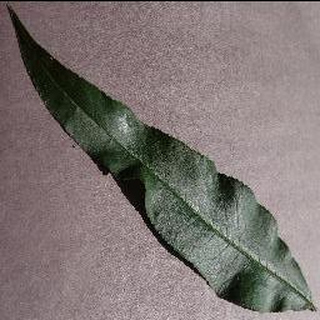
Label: healthy_peach